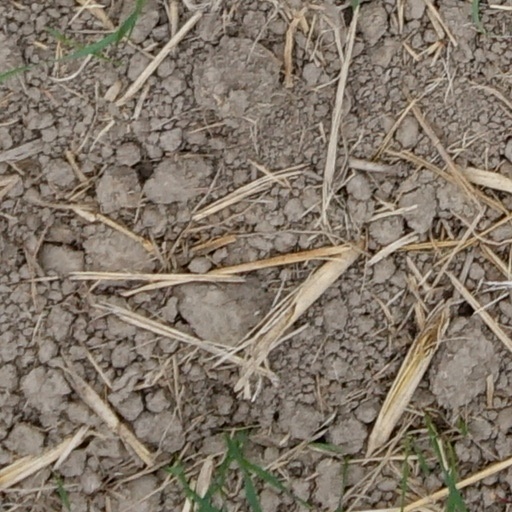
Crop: wheat